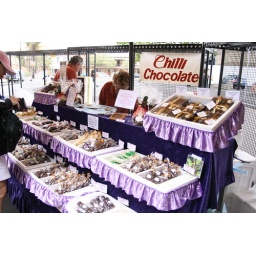
chocolate stall in the rock market